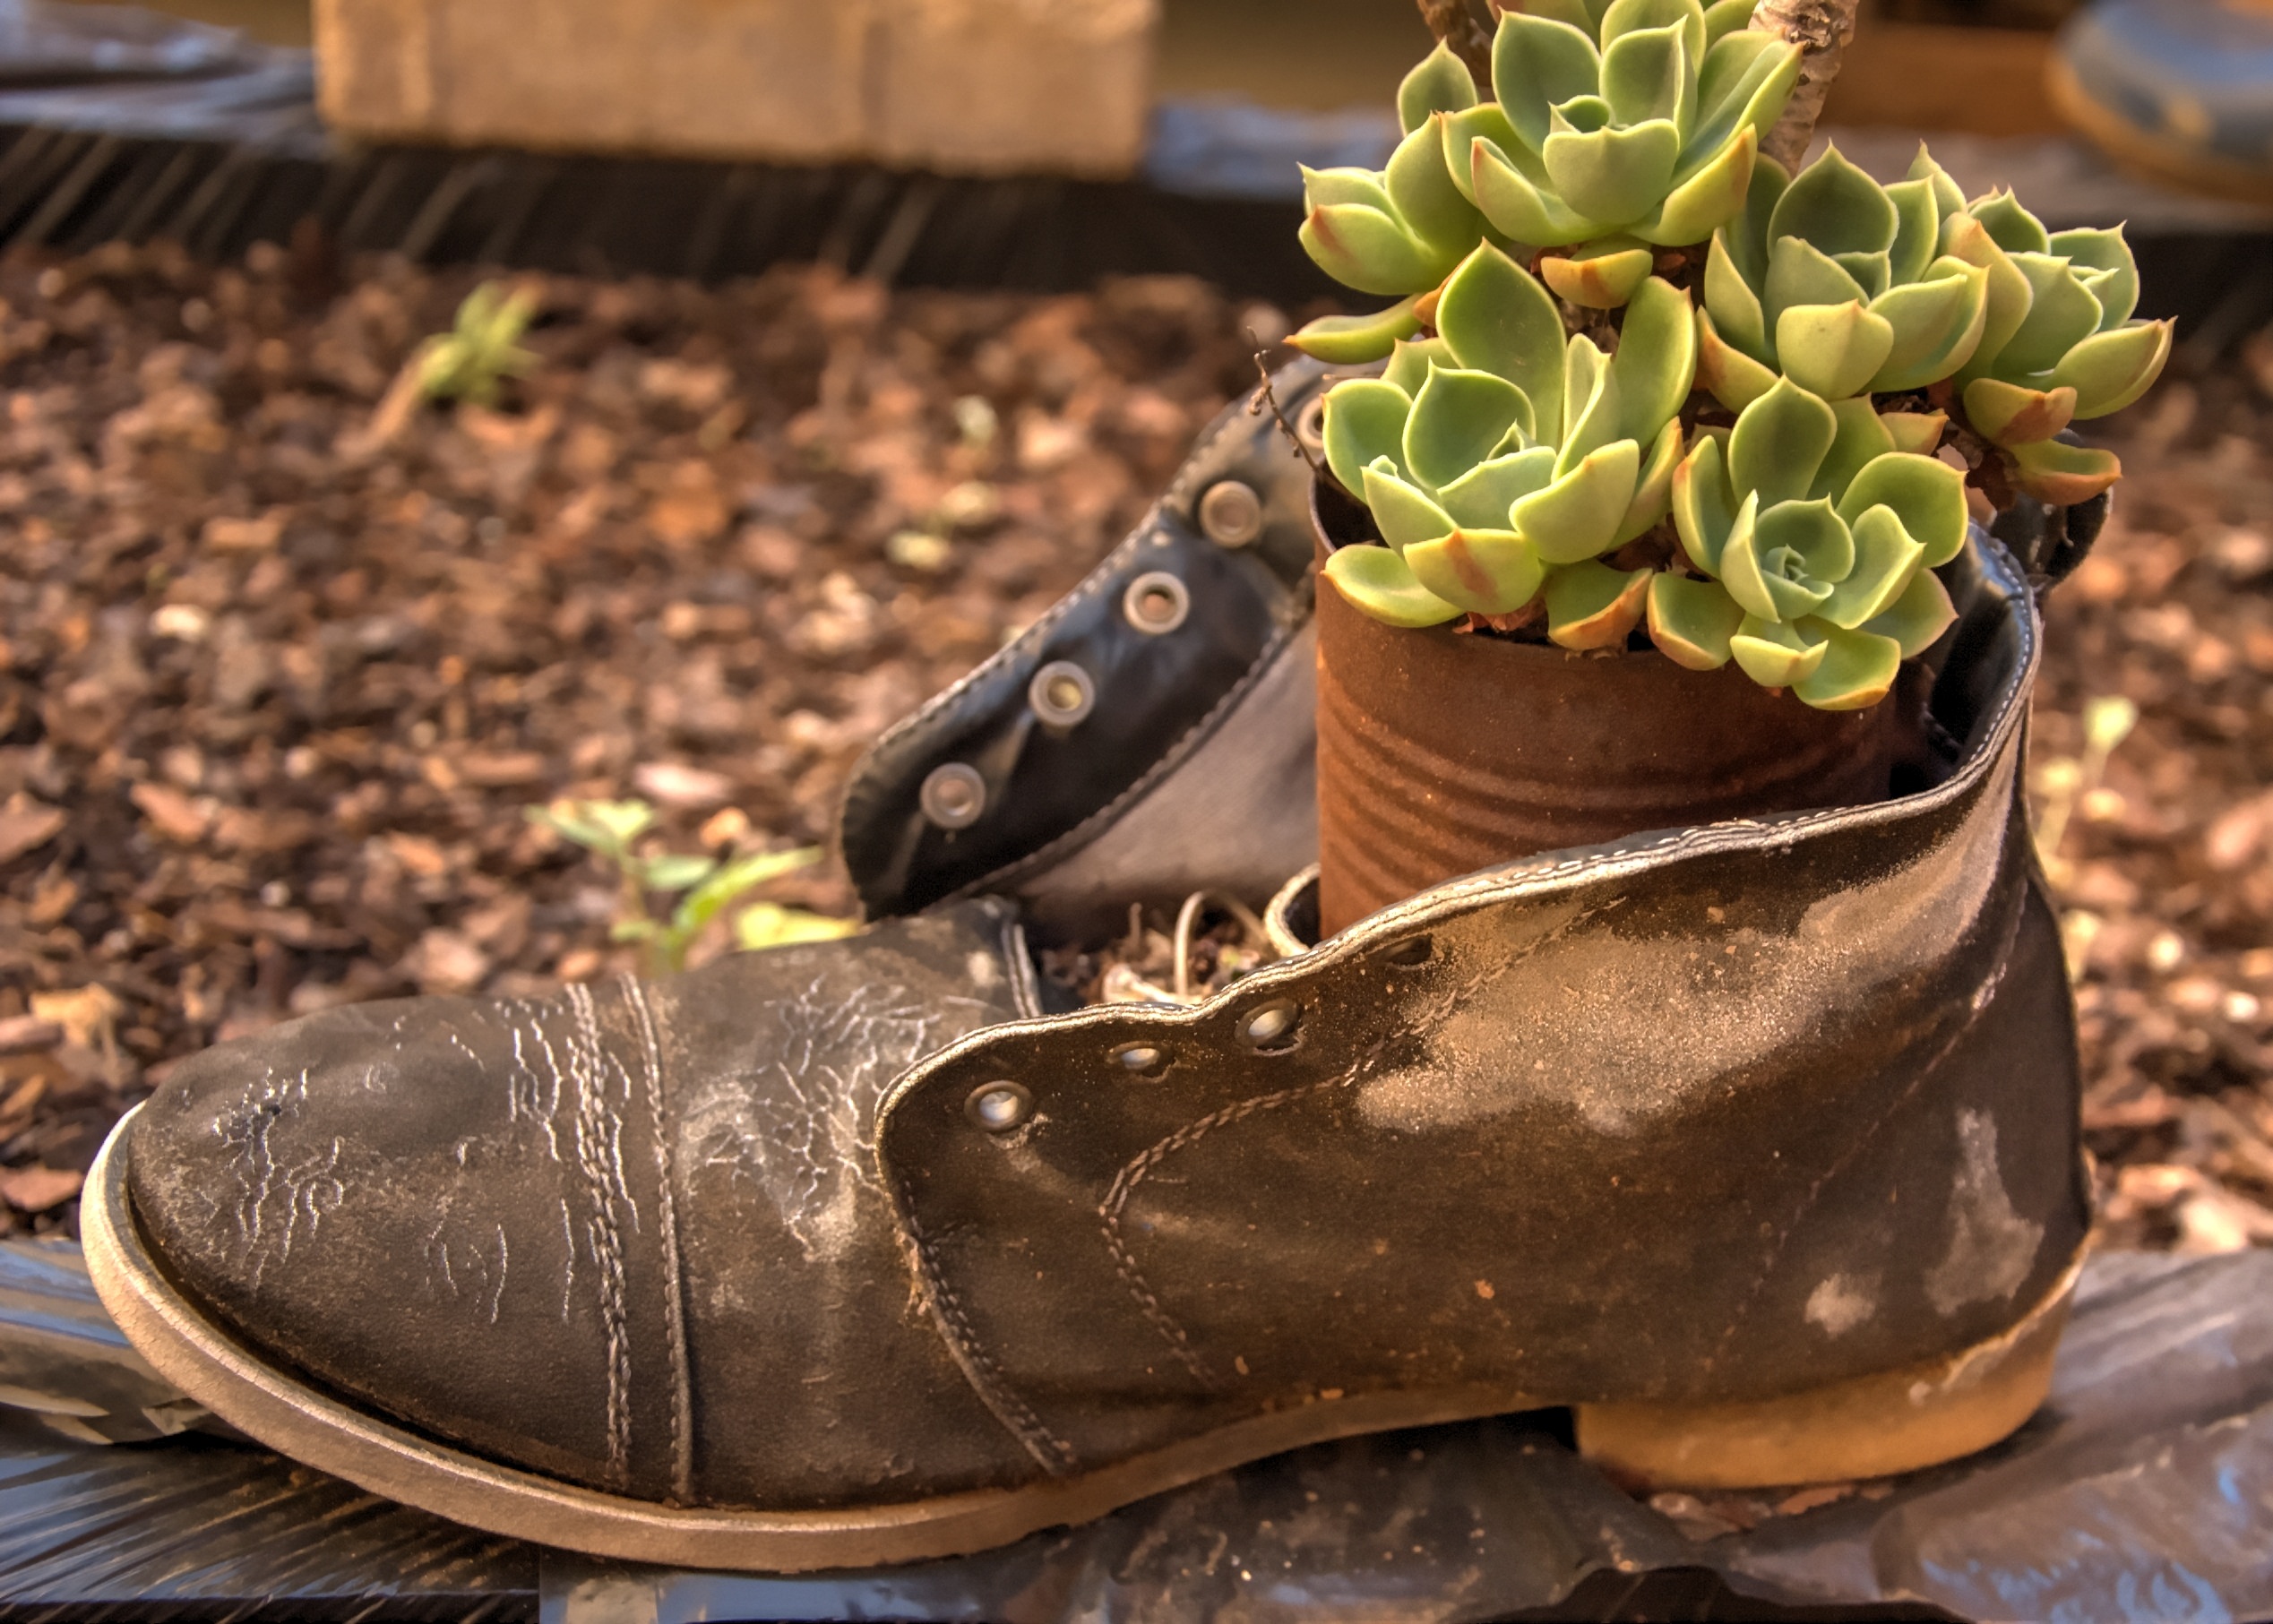
shoe, boot, decoration, spring, garden, container, footwear, outdoor shoe